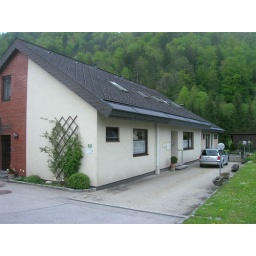
Here is the retired Dr. Werner's house- inside the house is his medical office- now his son has taken over the practice